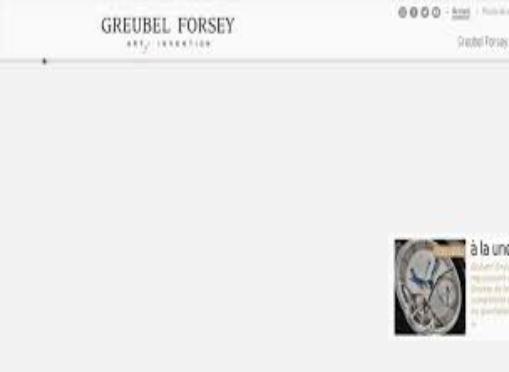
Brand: greubel forsey
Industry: Electronic